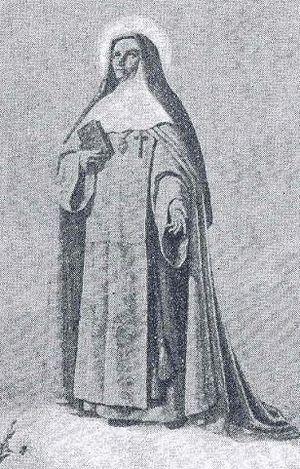
Eugenio Maria Giuseppe Giovanni Pacelli, né à Rome, le 2 mars 1876 et mort à Castel Gandolfo le 9 octobre 1958, est élu pour être le 260ᵉ évêque de Rome et donc pape de l’Église catholique, qu'il gouverne sous le nom de Pie XII de 1939 à sa mort.
Au cours de son pontificat, le pape Pie XII a procédé aux 33 canonisations suivantes :